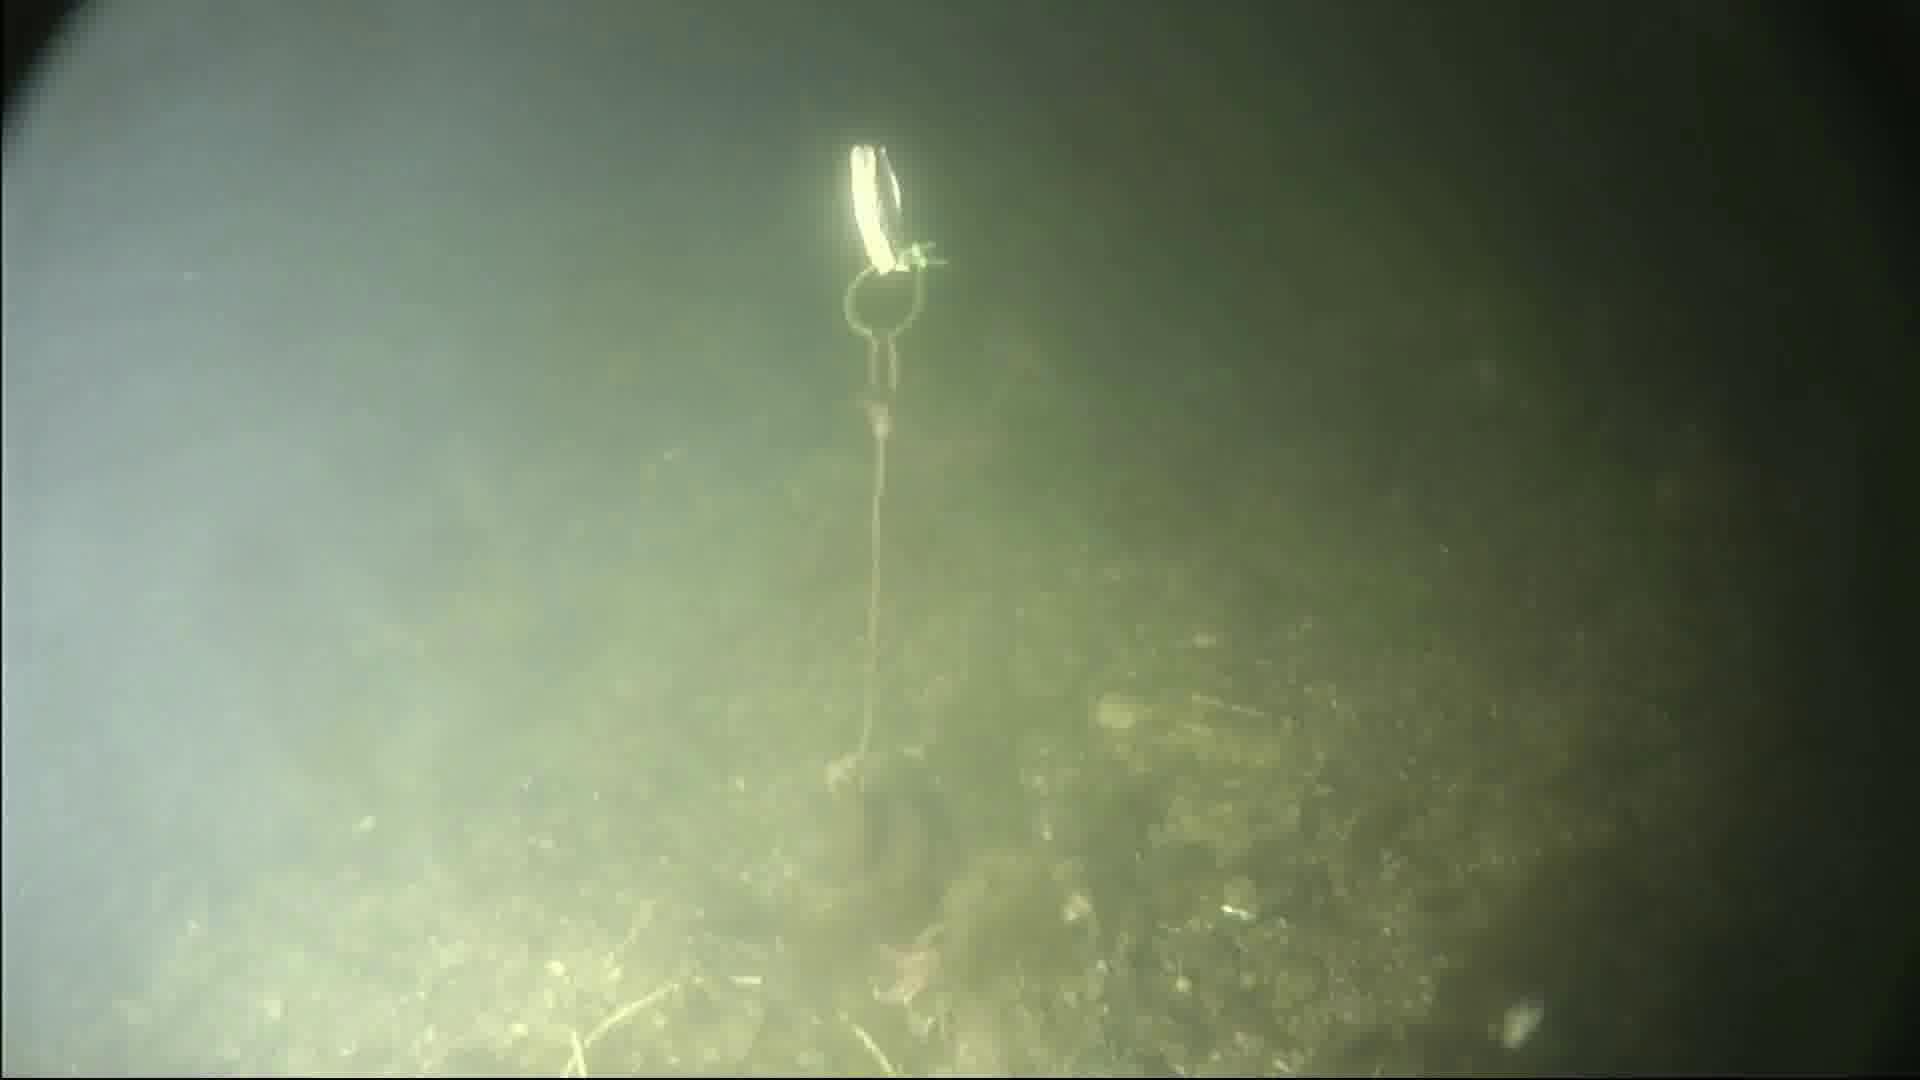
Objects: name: starfish